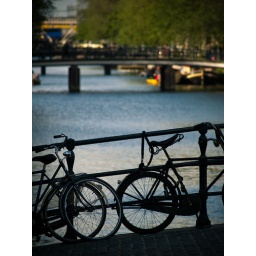
imagine yourself in earlier times with blue water